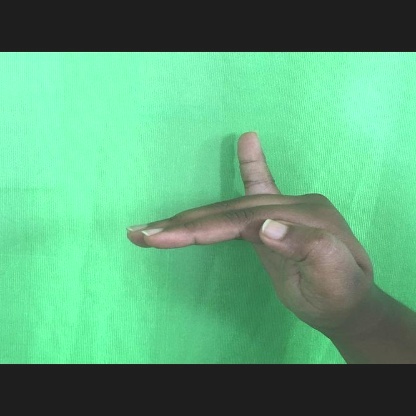
Mudra: Hamsapaksha